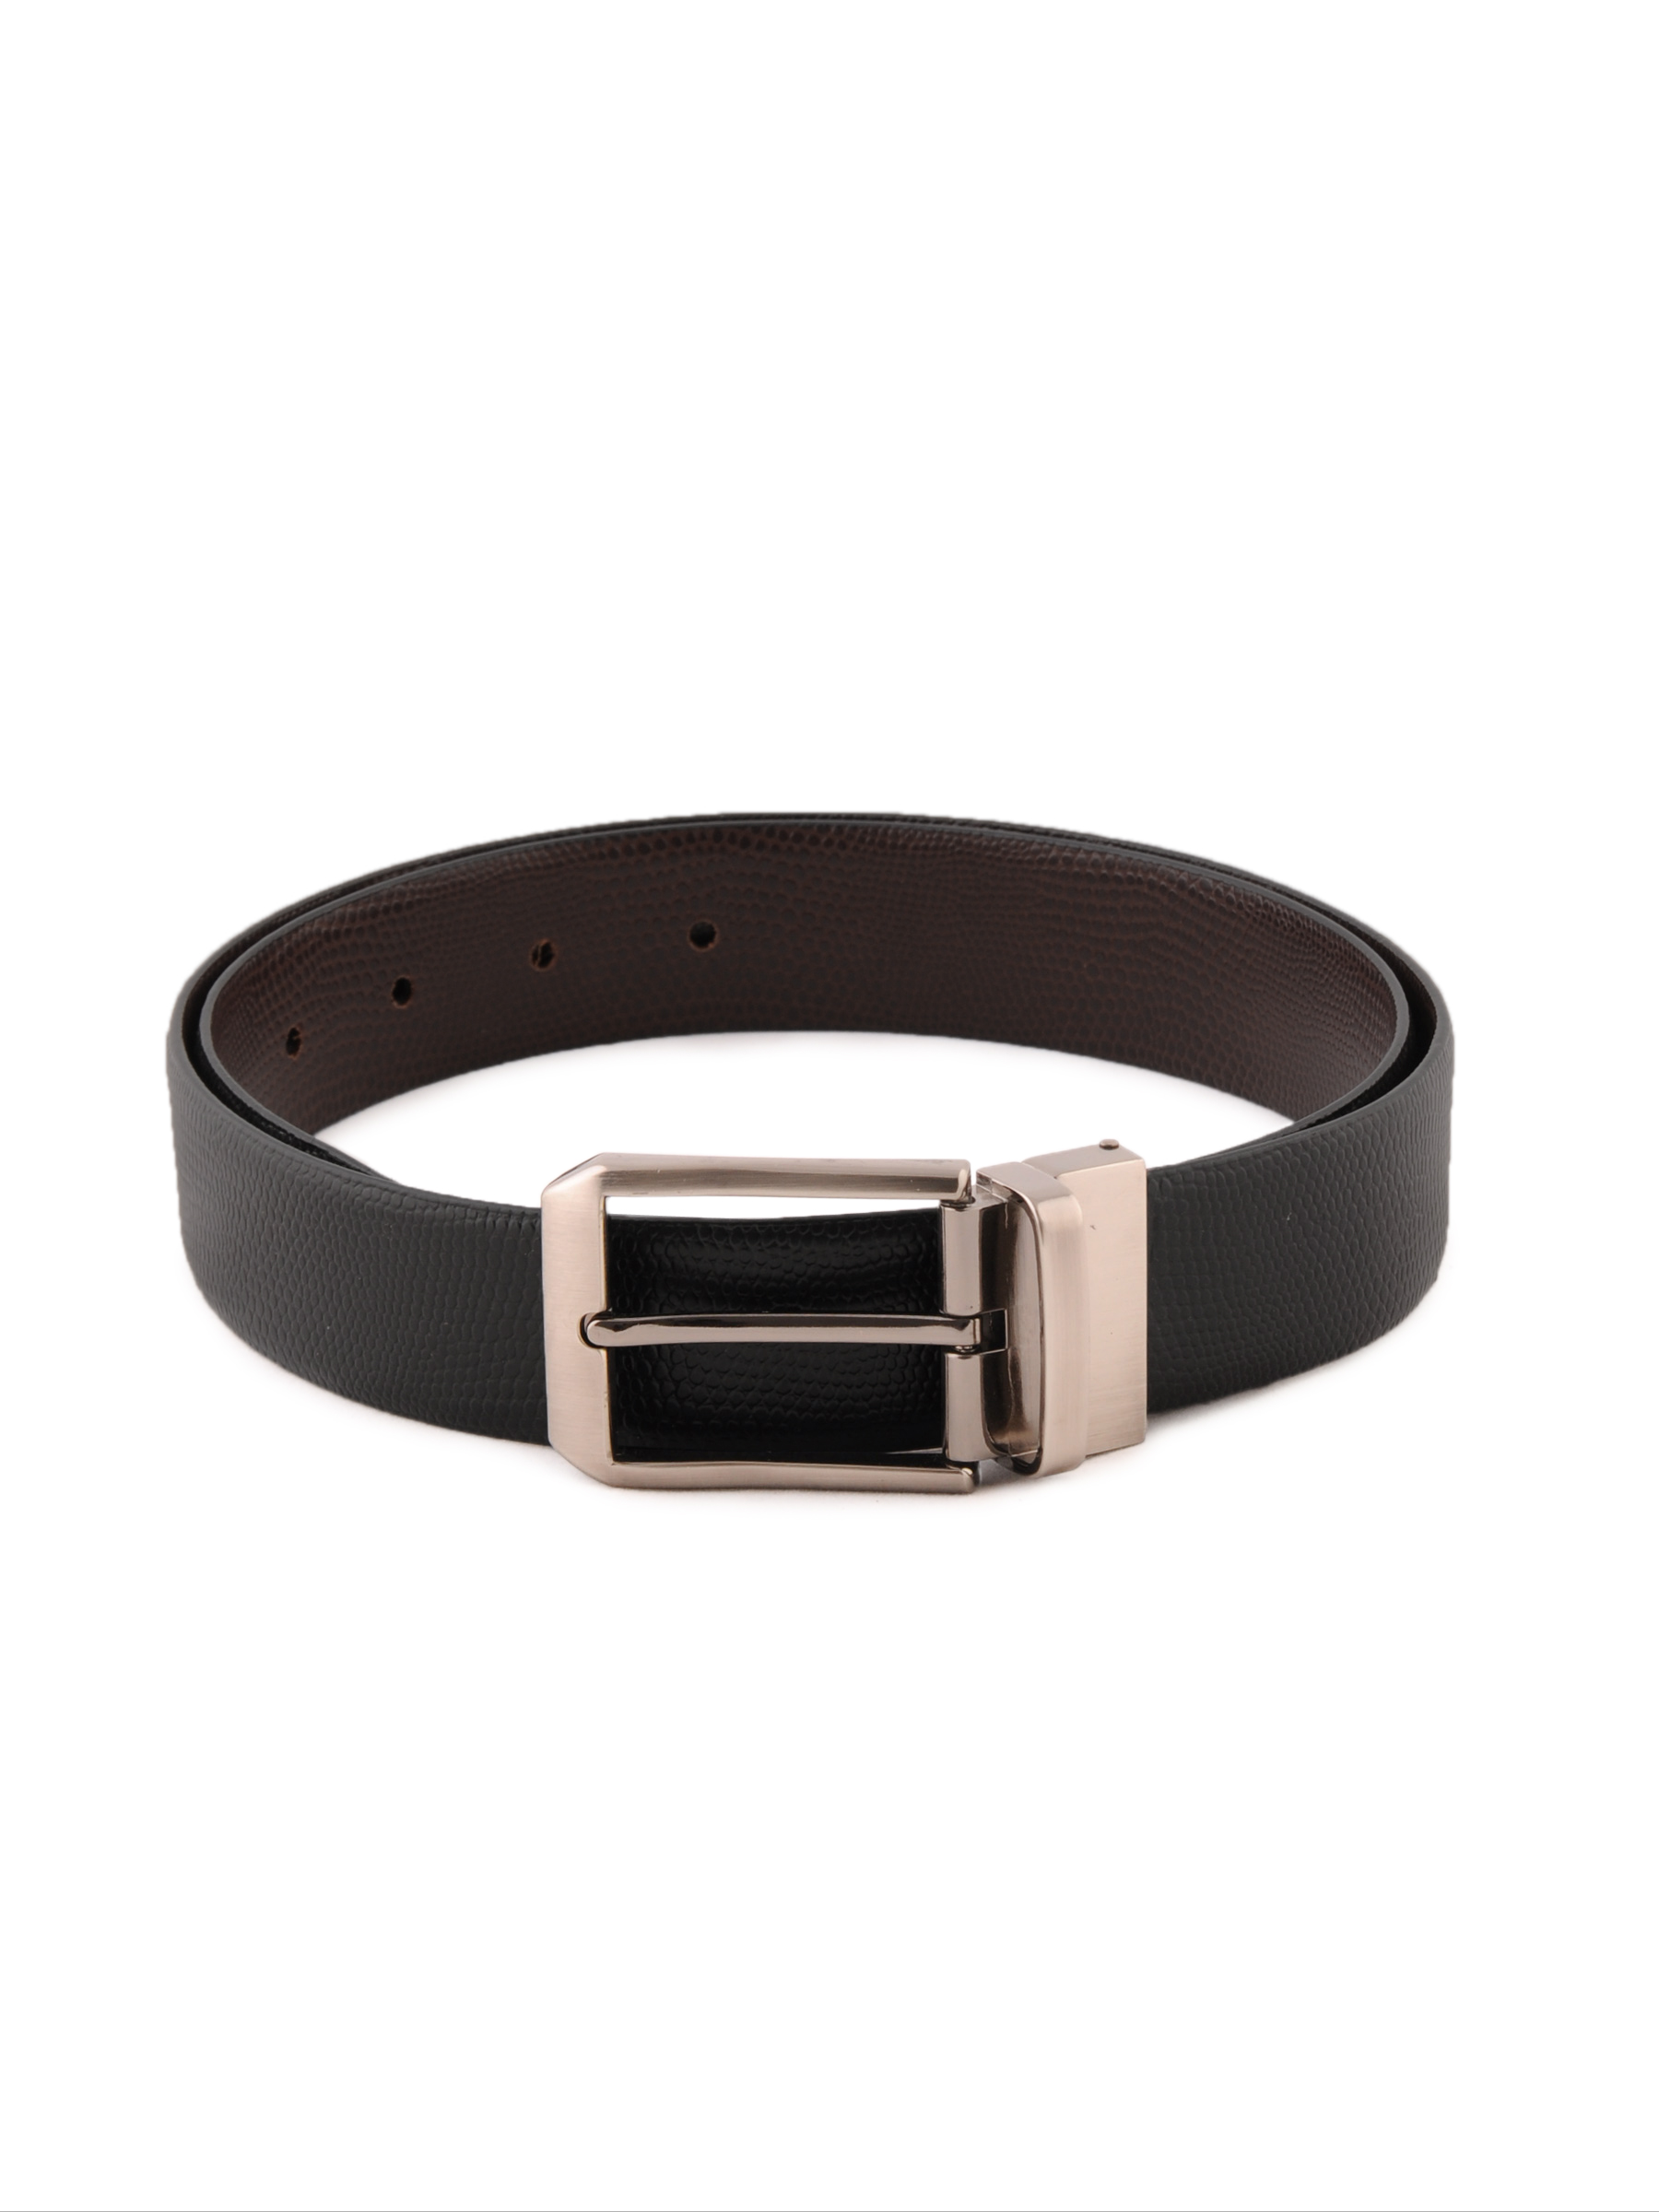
New Hide Men Solid Black Belts
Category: Accessories / Belts / Belts
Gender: Men
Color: Black
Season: Fall 2011
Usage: Formal